Club Athletico Paulistano

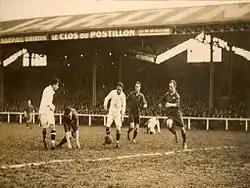
Arthur Friedenreich carrying the ball v. French club Stáde Français in 1925.

In March and April 1925 Paulistano as first Brazilian side toured continental Europe, a trip that to date forms a major part of the club's folklore. Paulistano, re-inforced with Araken Patusca from Santos FC and three far less prominent players from Rio's CR Flamengo, won nine out of ten matches in France, Switzerland and Portugal, encountering and defeating also the national selections of their first two countries. On the occasion of the match against France in Paris, defeating the hosts 7–1, Brazilian football was seen as revelation, and Arthur Friedenreich was pronounced by the local press "le roi du football", the "king of football". Arakén was described as "Le Danger". Another one of Paulistano's stars on this tour was Anfilogino "Filó" Guarisi, who later should play in Italy and win the World Cup of 1934.